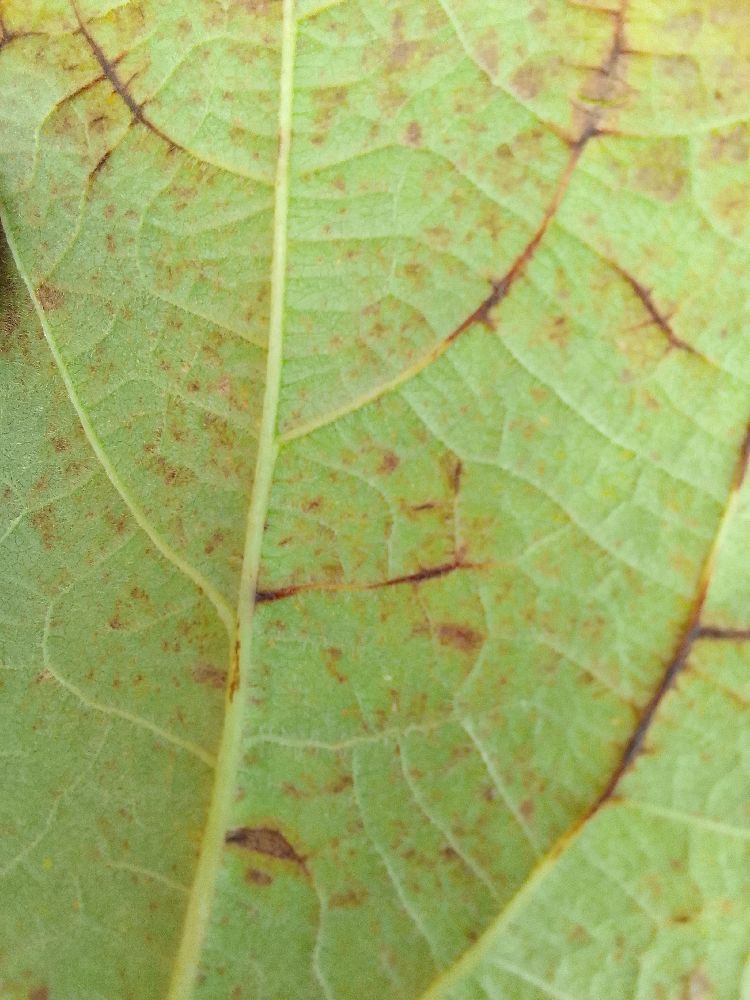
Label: anthracnose